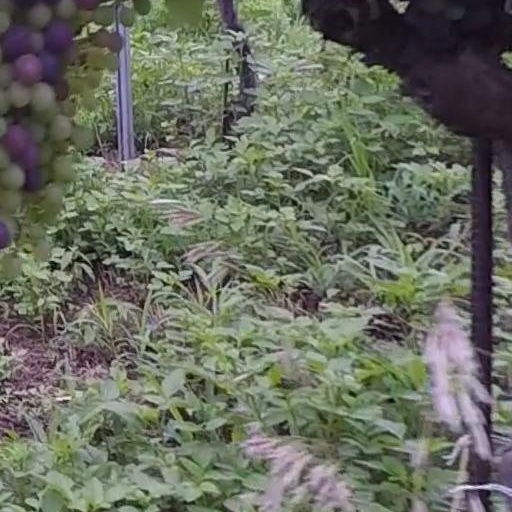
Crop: grape